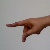
The image shows a hand gesture representing the letter 'P' in Indian Sign Language.